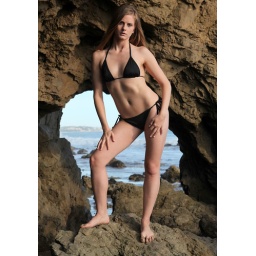
Photoshoot of a pretty model with long blonde hair and blue eyes in a black bikini.